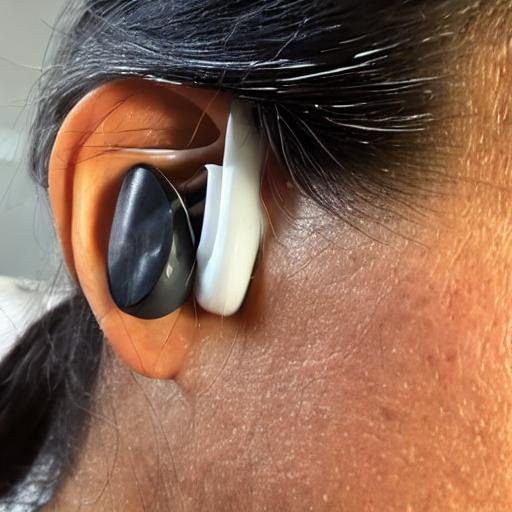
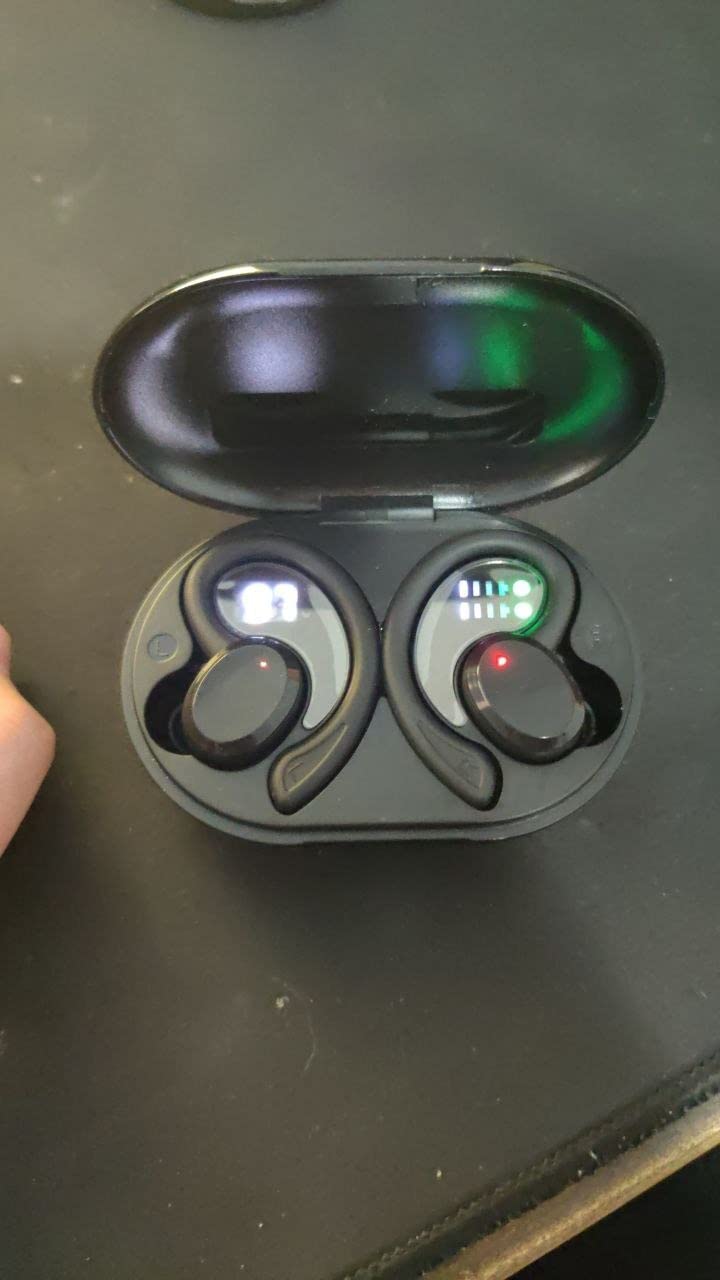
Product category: earbuds
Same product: no